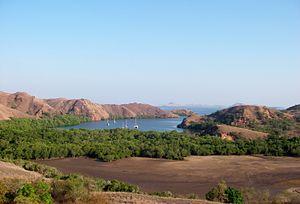
Komodo, en indonésien Pulau Komodo, est une île d'Indonésie faisant partie des petites îles de la Sonde et située entre Sumbawa et Florès.
Les sept nouvelles merveilles de la nature est une liste de phénomènes naturels remarquables établie en référence à la liste des Sept Merveilles du monde.